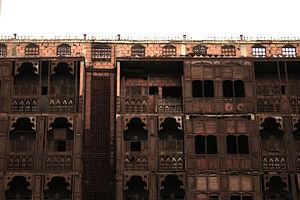
La culture de l'Arabie saoudite est codifiée par la religion et des principes moraux hérités d'une longue tradition culturelle arabe et musulmane.